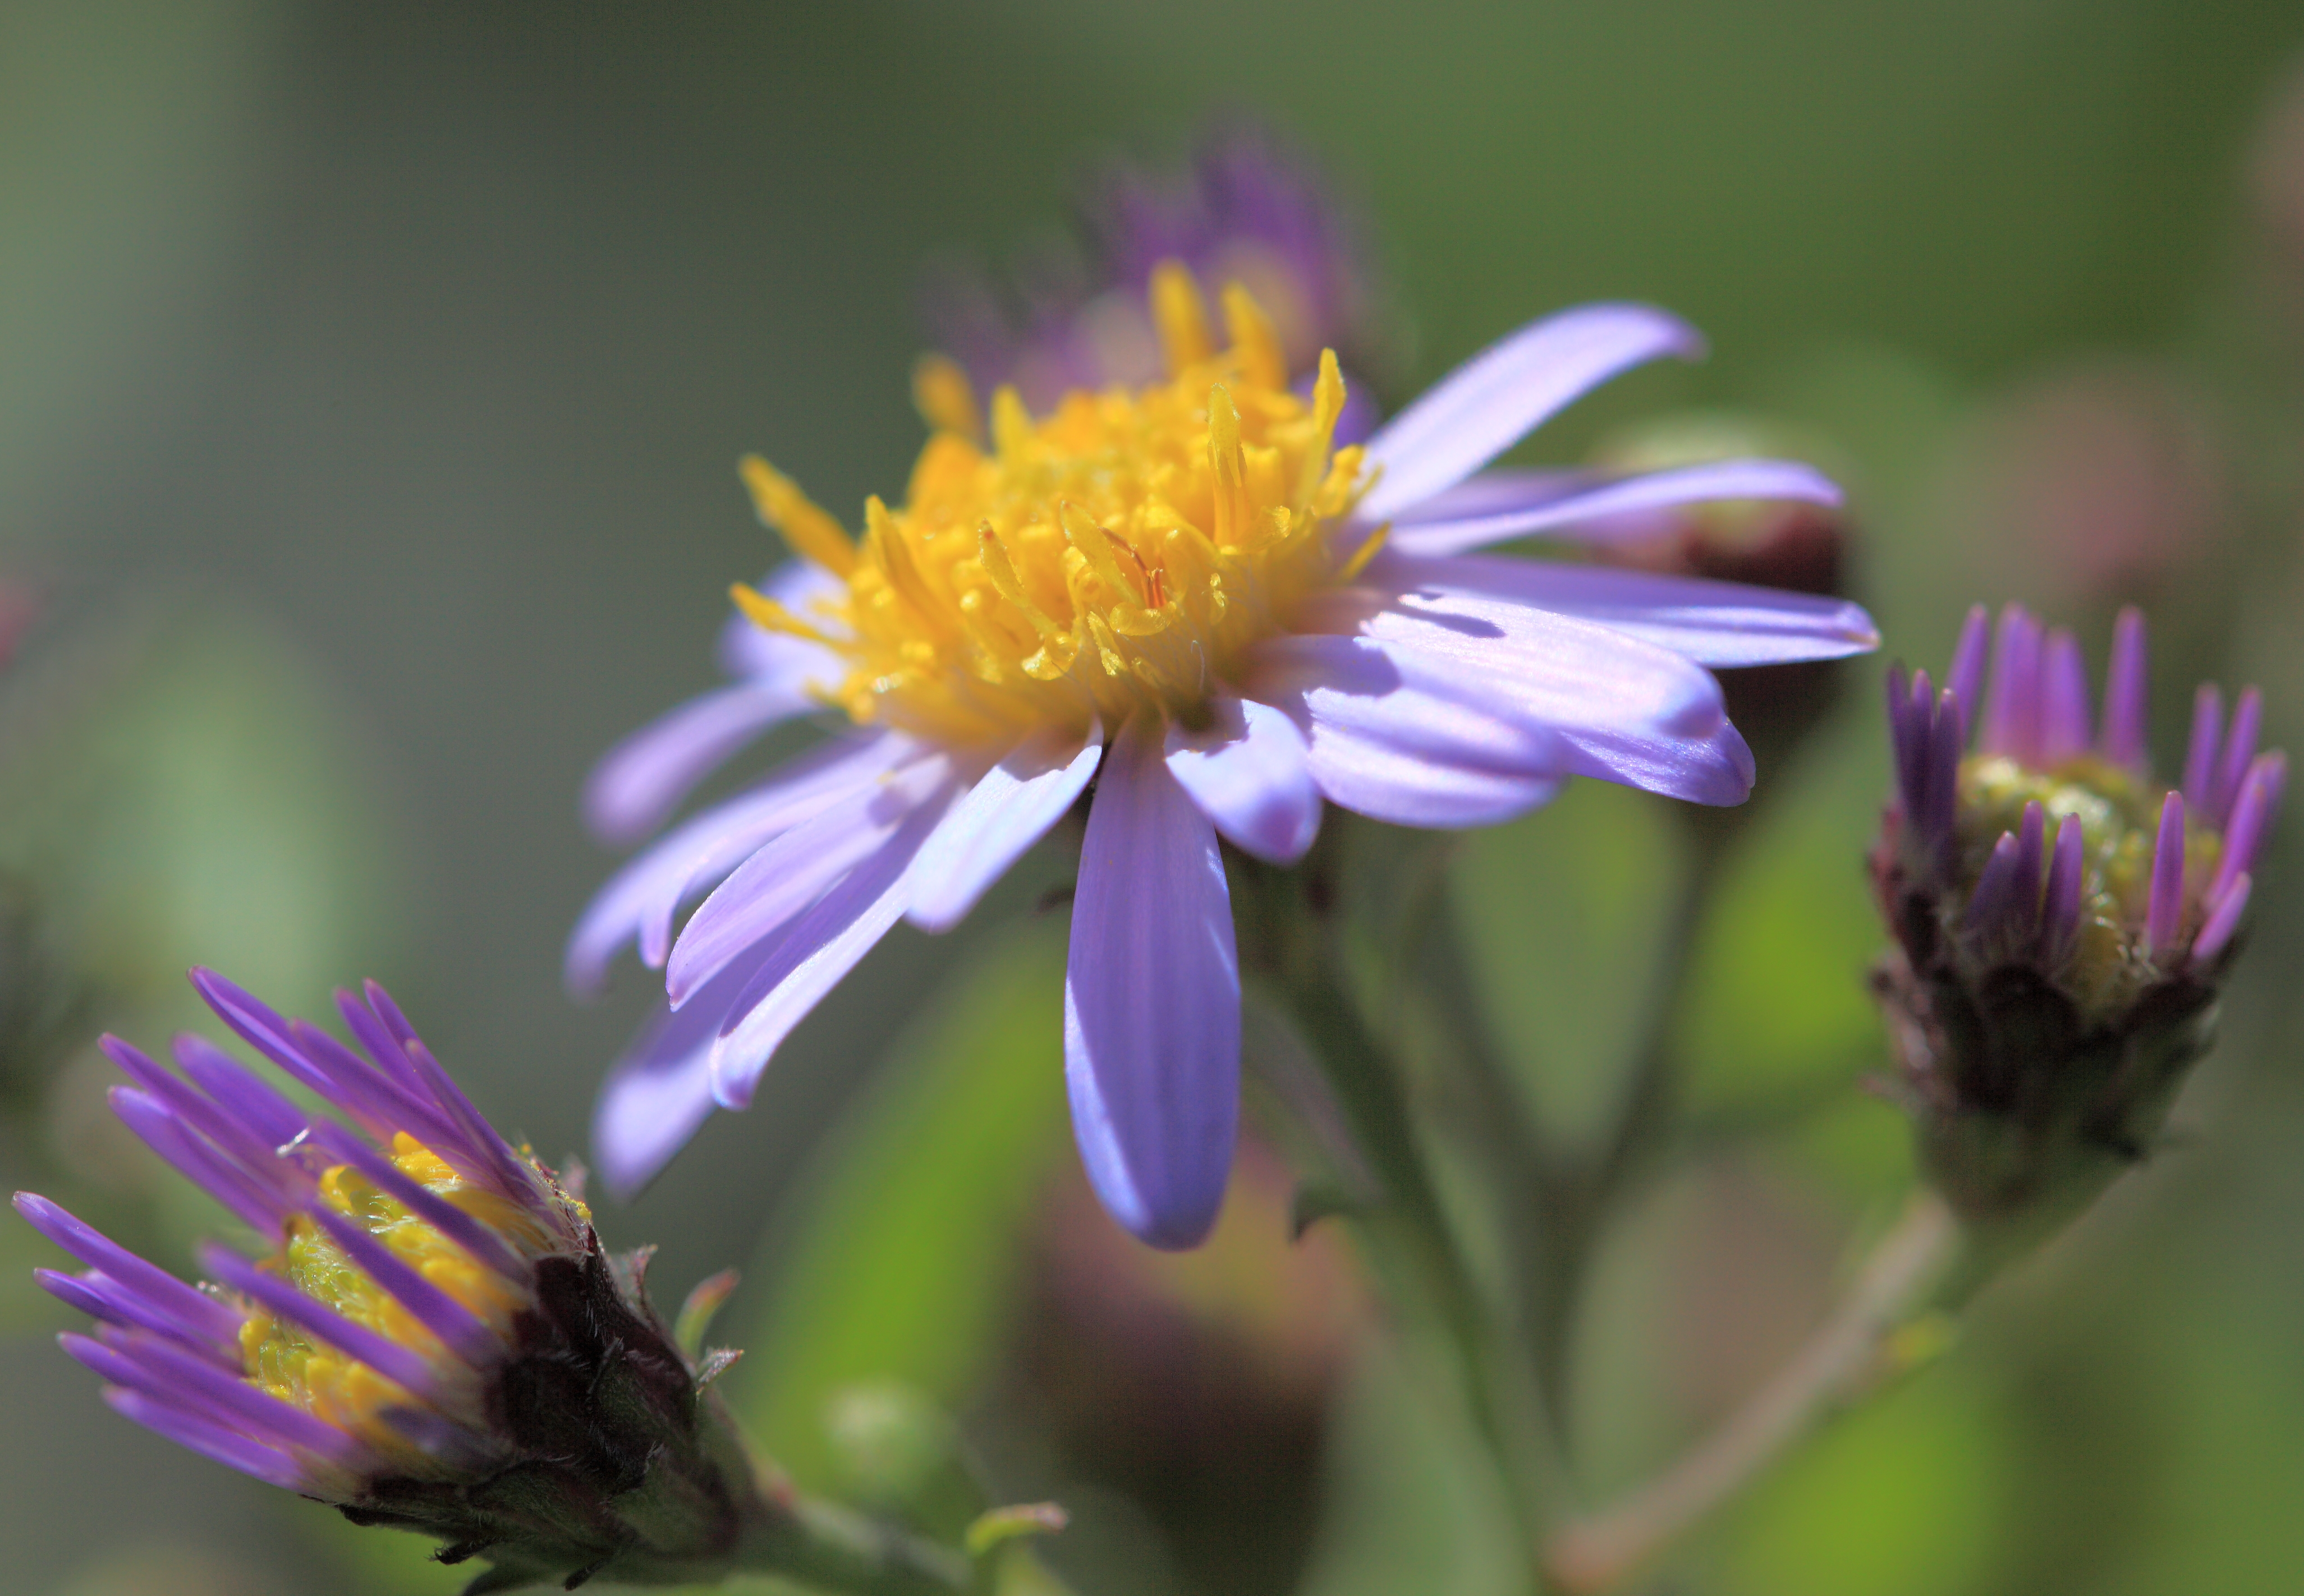
blossom, plant, meadow, flower, petal, high, herb, insect, botany, flora, wildflower, close up, aster, bee, thistle, 5d, hires, markii, nectar, hi, res, resolution, macro photography, flowering plant, daisy family, land plant